Ākitio

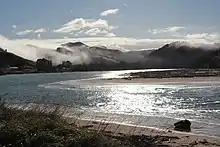
Morning mist at the river mouth

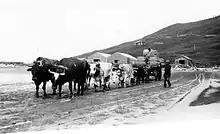
Shipping wool at Ākitio

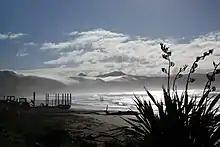
Ākitio beach and some remaining piles

At its peak, shipping would call once a week to the mouth of the Ākitio River, which, before the region's conversion to farmland (and subsequent erosion), could provide safe anchorage in storms due to the tidal ebb and flow reaching 10 km inland, constantly flushing debris and minimal sediment from the river. Today, the river-mouth can nearly be passed on foot at low slack-water, approximately in front of the old harbour master/postmaster's cottage site; and the estuary flanking the three historic homesteads is now characterised by mud-flats at low tide.